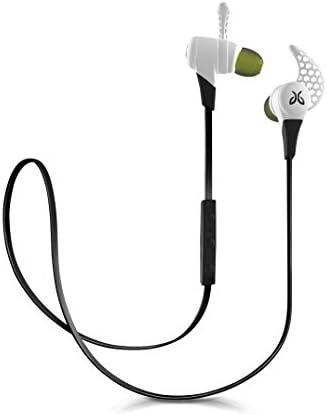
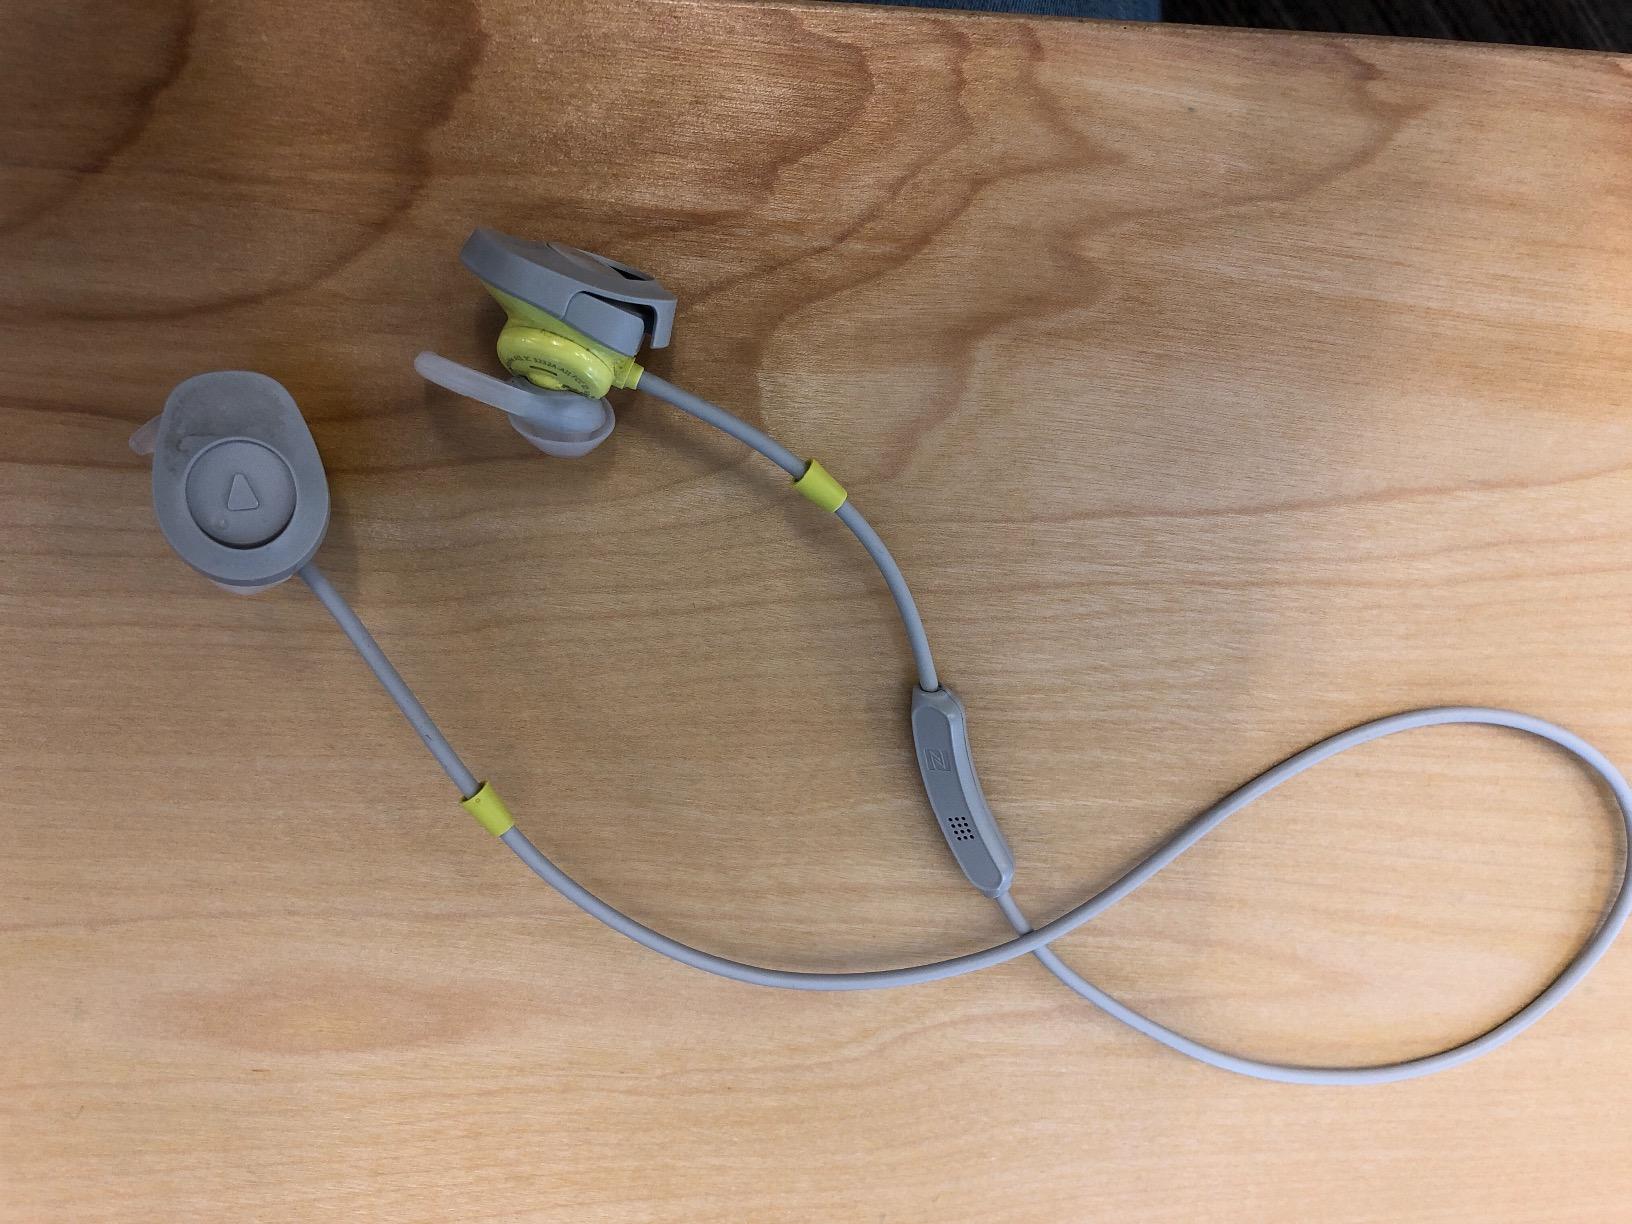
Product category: headphones
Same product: no